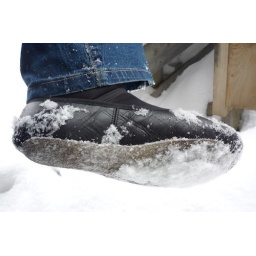
Walk in snow whit black sleepers shoes